Rock House (King, North Carolina)

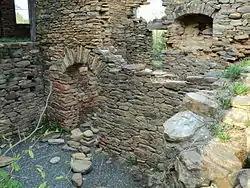
Detail interior Rock House, April 2010

Rock House, also known as the John Martin House, is a historic home located near King, Stokes County, North Carolina. It was built about 1785, and is a two-story, fieldstone ruin. It has been a ruin since the late-19th century. It is believed to have been built by Colonel John Martin, an early landowner in Stokes County. The property is maintained by the Stokes County Historical Society.